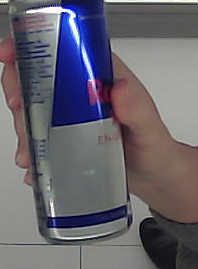
Product: redbull_energydrink